Utagawa Kuniyoshi

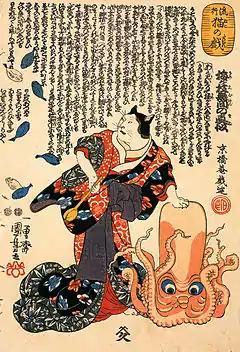
Utagawa Kuniyoshi variation on the theme of "The Mouse Turned into a Maid"

He continued to produce warrior prints, drawing much of his subjects from war tales such as "Tale of the Heike" and "The rise and fall of the Minamoto and the Taira" ("Genpei Seisuiki"). His warrior prints were unique in that they depicted legendary popular figures with an added stress on dreams, ghostly apparitions, omens, and superhuman feats. This subject matter is instilled in his works "The ghost of Taira no Tomomori at Daimotsu bay" ("Taira Tomomori borei no zu") and the 1839 triptych "The Gōjō bridge" ("Gōjō no bashi no zu"), where he manages to invoke an effective sense of action intensity in his depiction of the combat between Yoshitsune and Benkei. These new thematic styles satisfied the public's interest in the ghastly, exciting, and bizarre that was growing during the time.